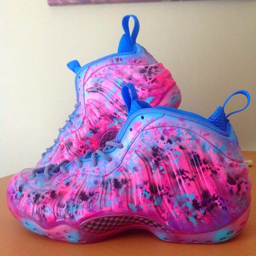
in love with these shoes !